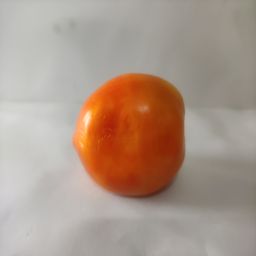
Crop: Tomato
Quality: Ripe